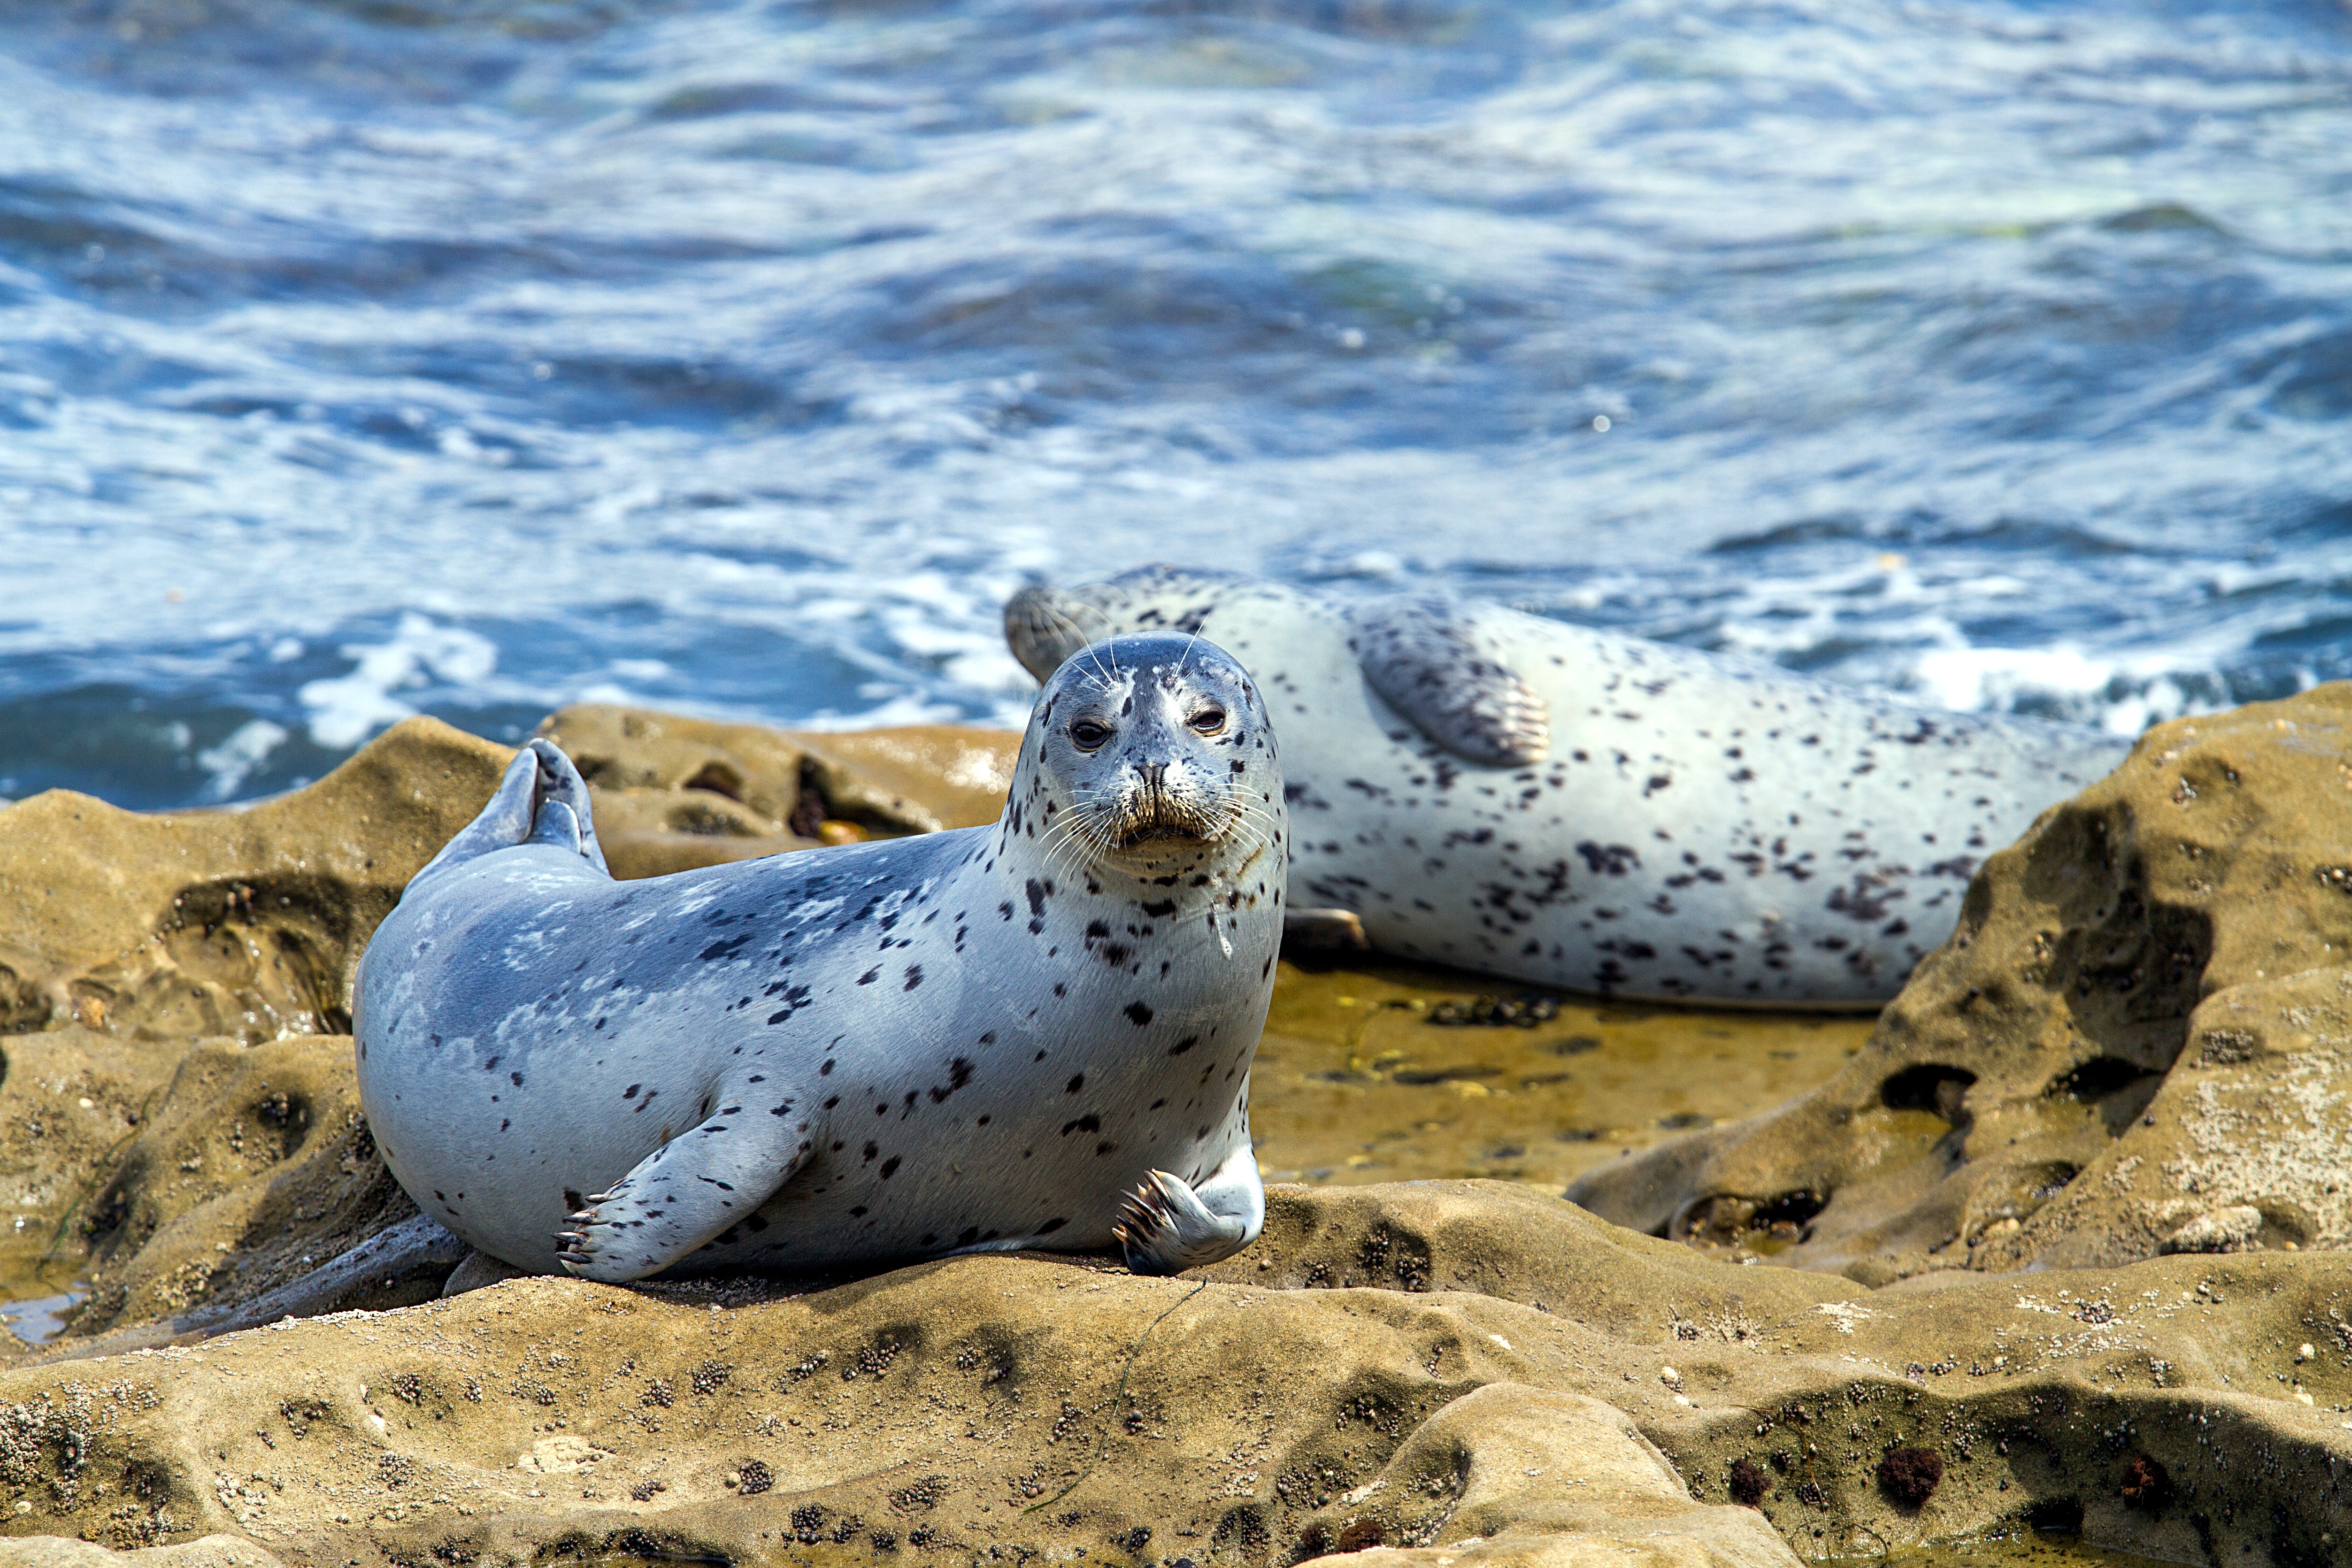
sea, ocean, wildlife, mammal, seal, fauna, seals, vertebrate, harbor seal, aquatic animal, robbe, marine mammal, marine biology